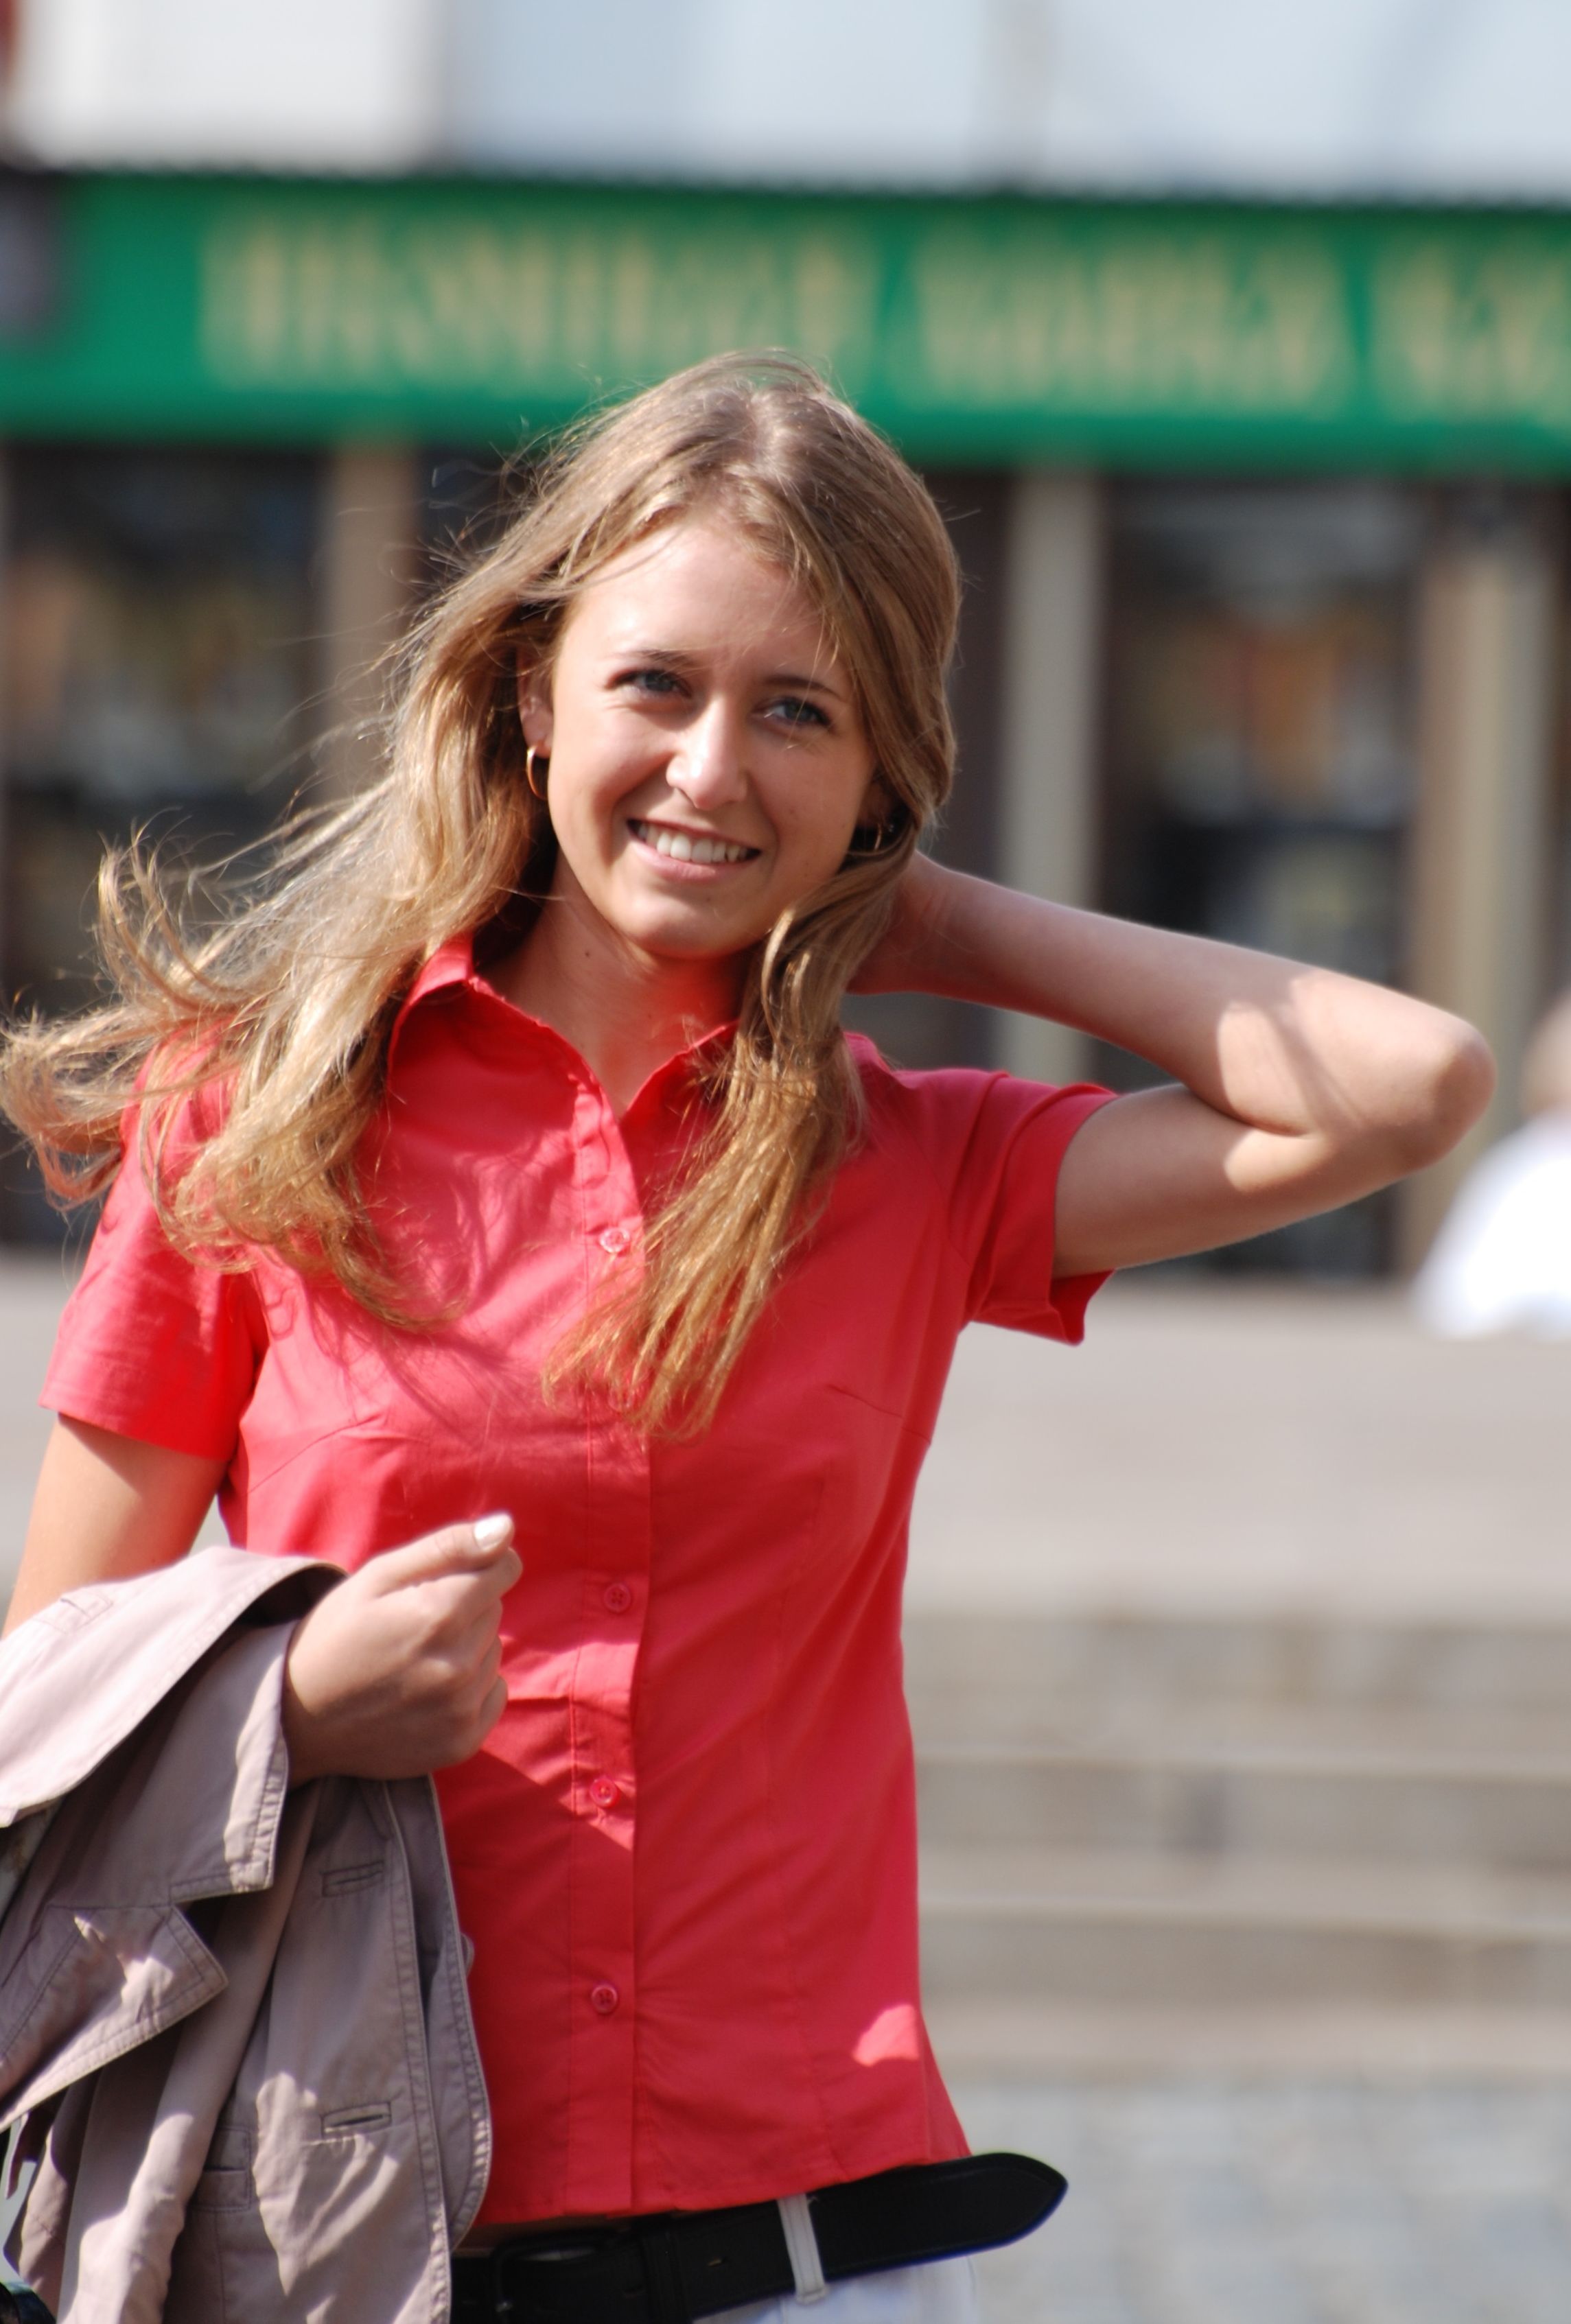
person, people, girl, woman, street, model, red, nikon, lady, candid, girls, beauty, moscow, russia, d80, moskau, nikond80, moscou, interaction